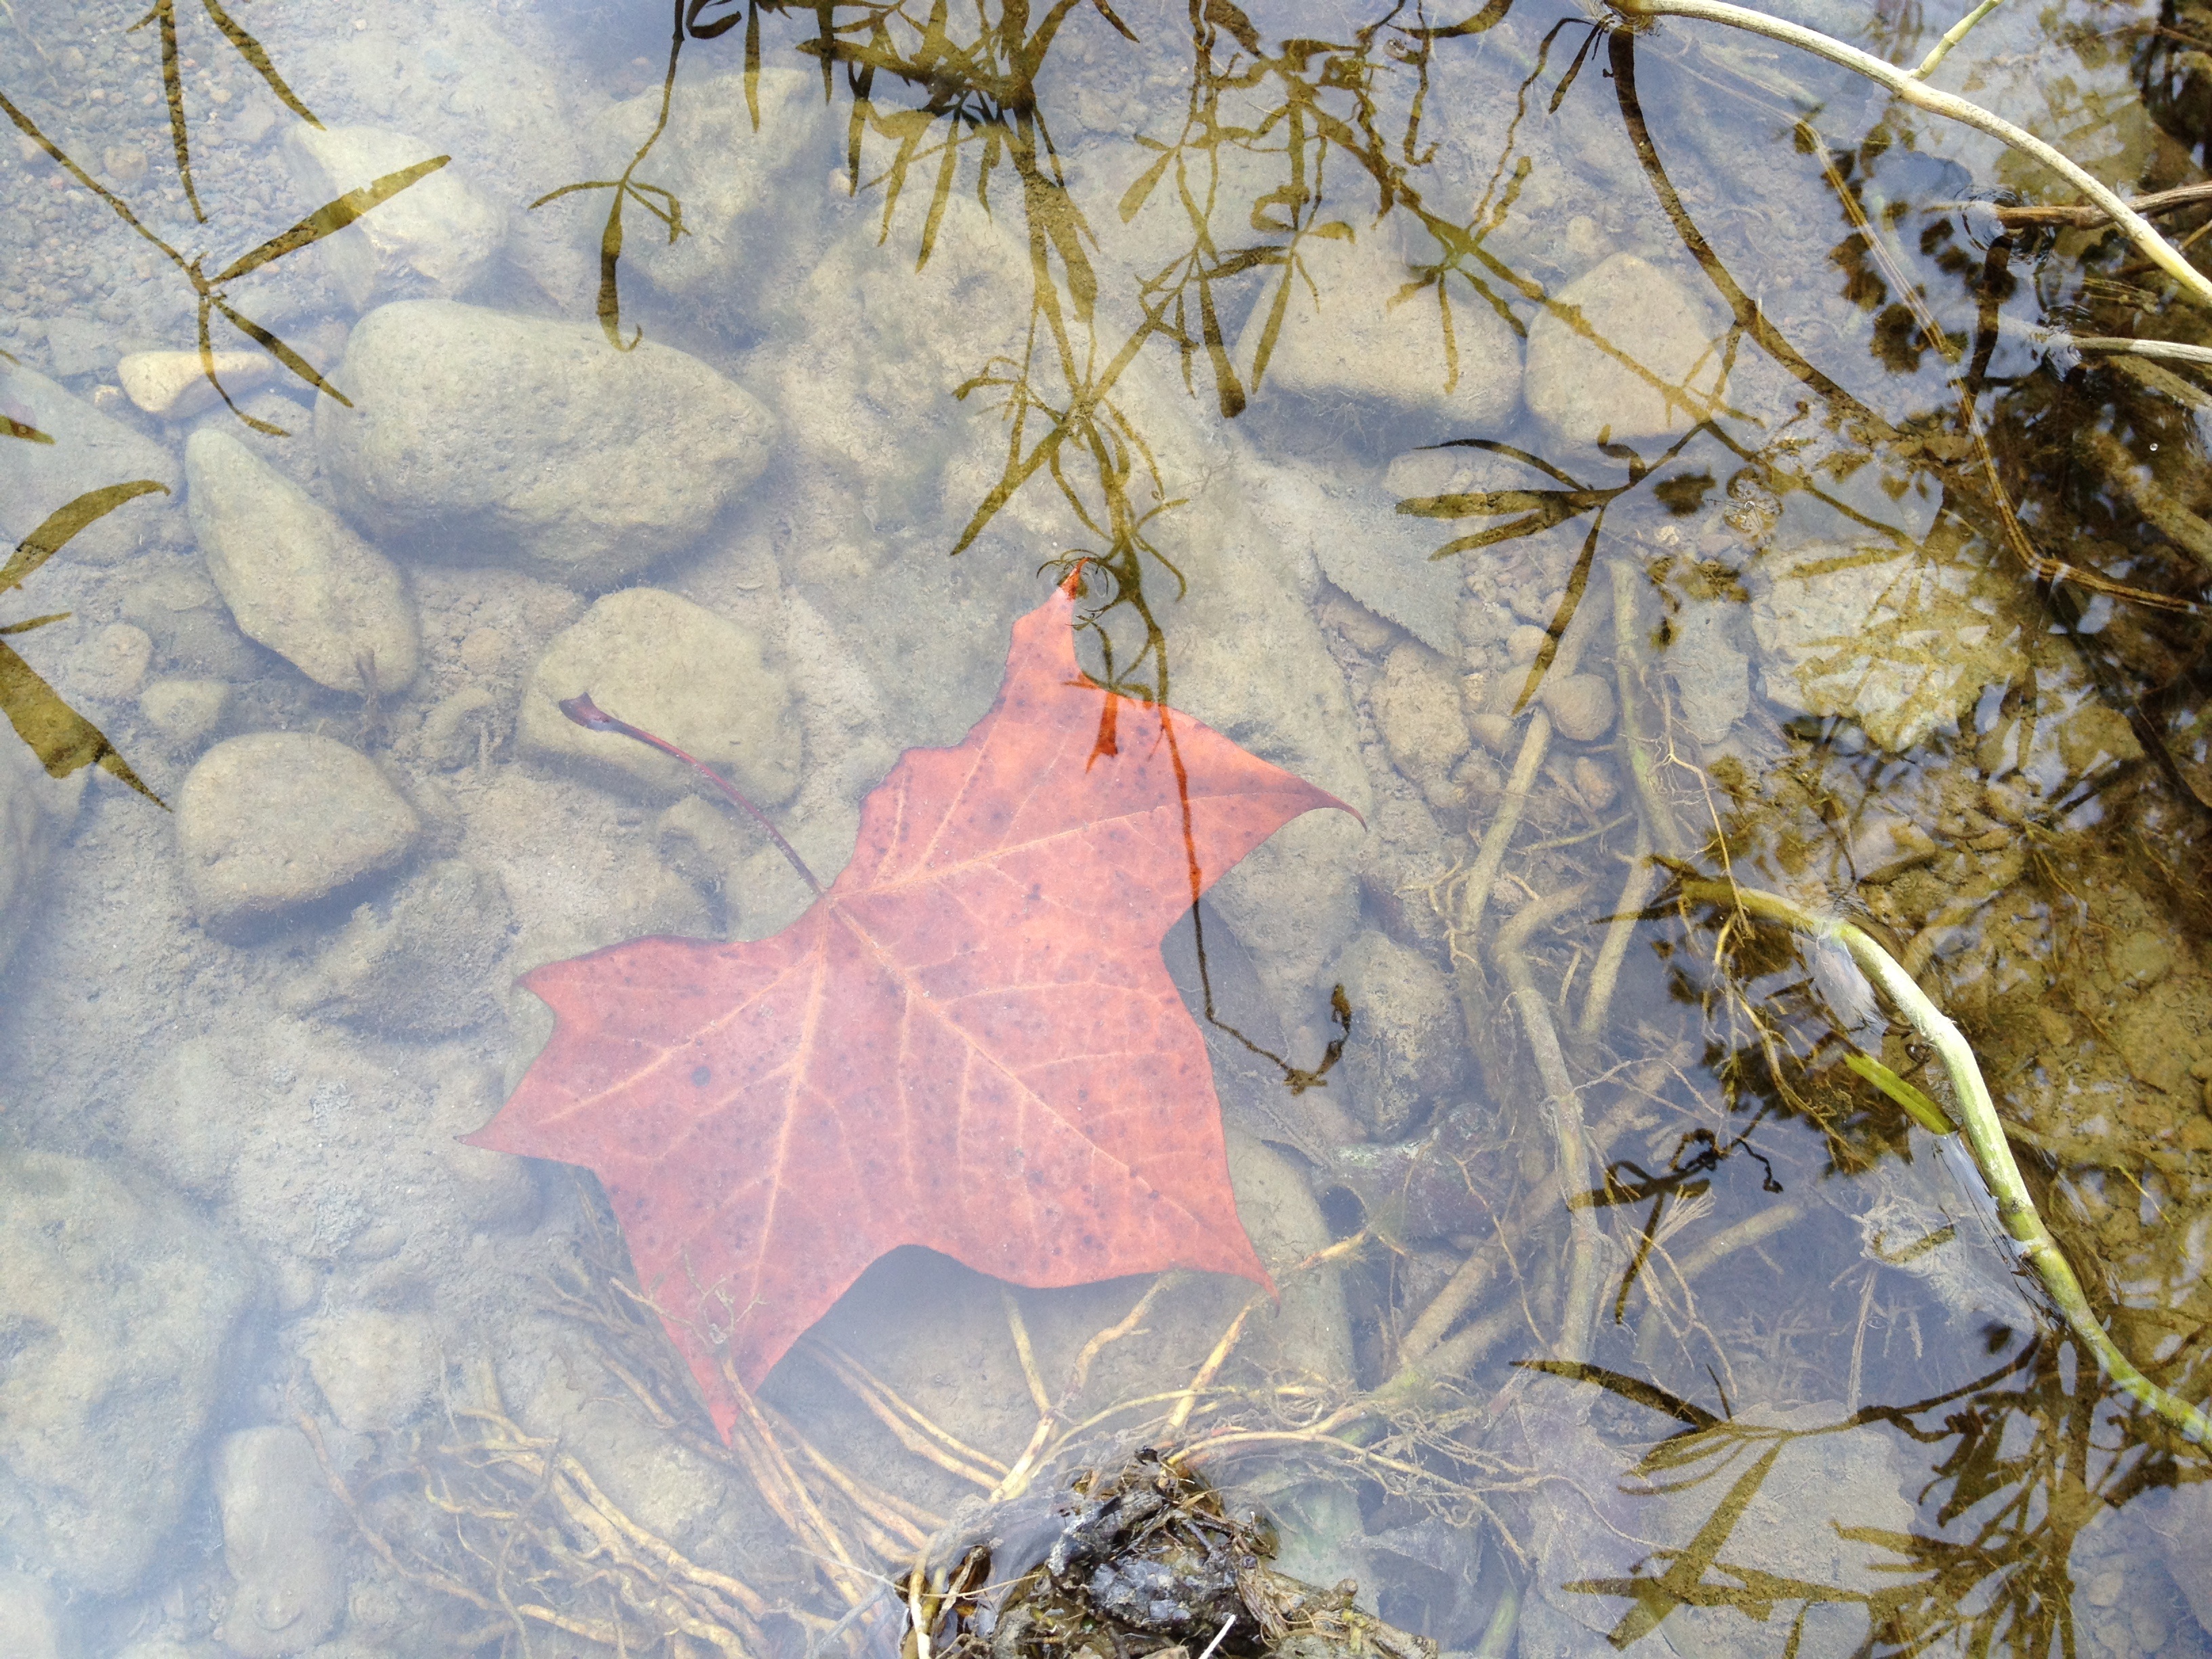
tree, water, forest, branch, snow, winter, plant, leaf, fall, flower, frost, pond, clear, stream, ice, autumn, flora, season, woody plant